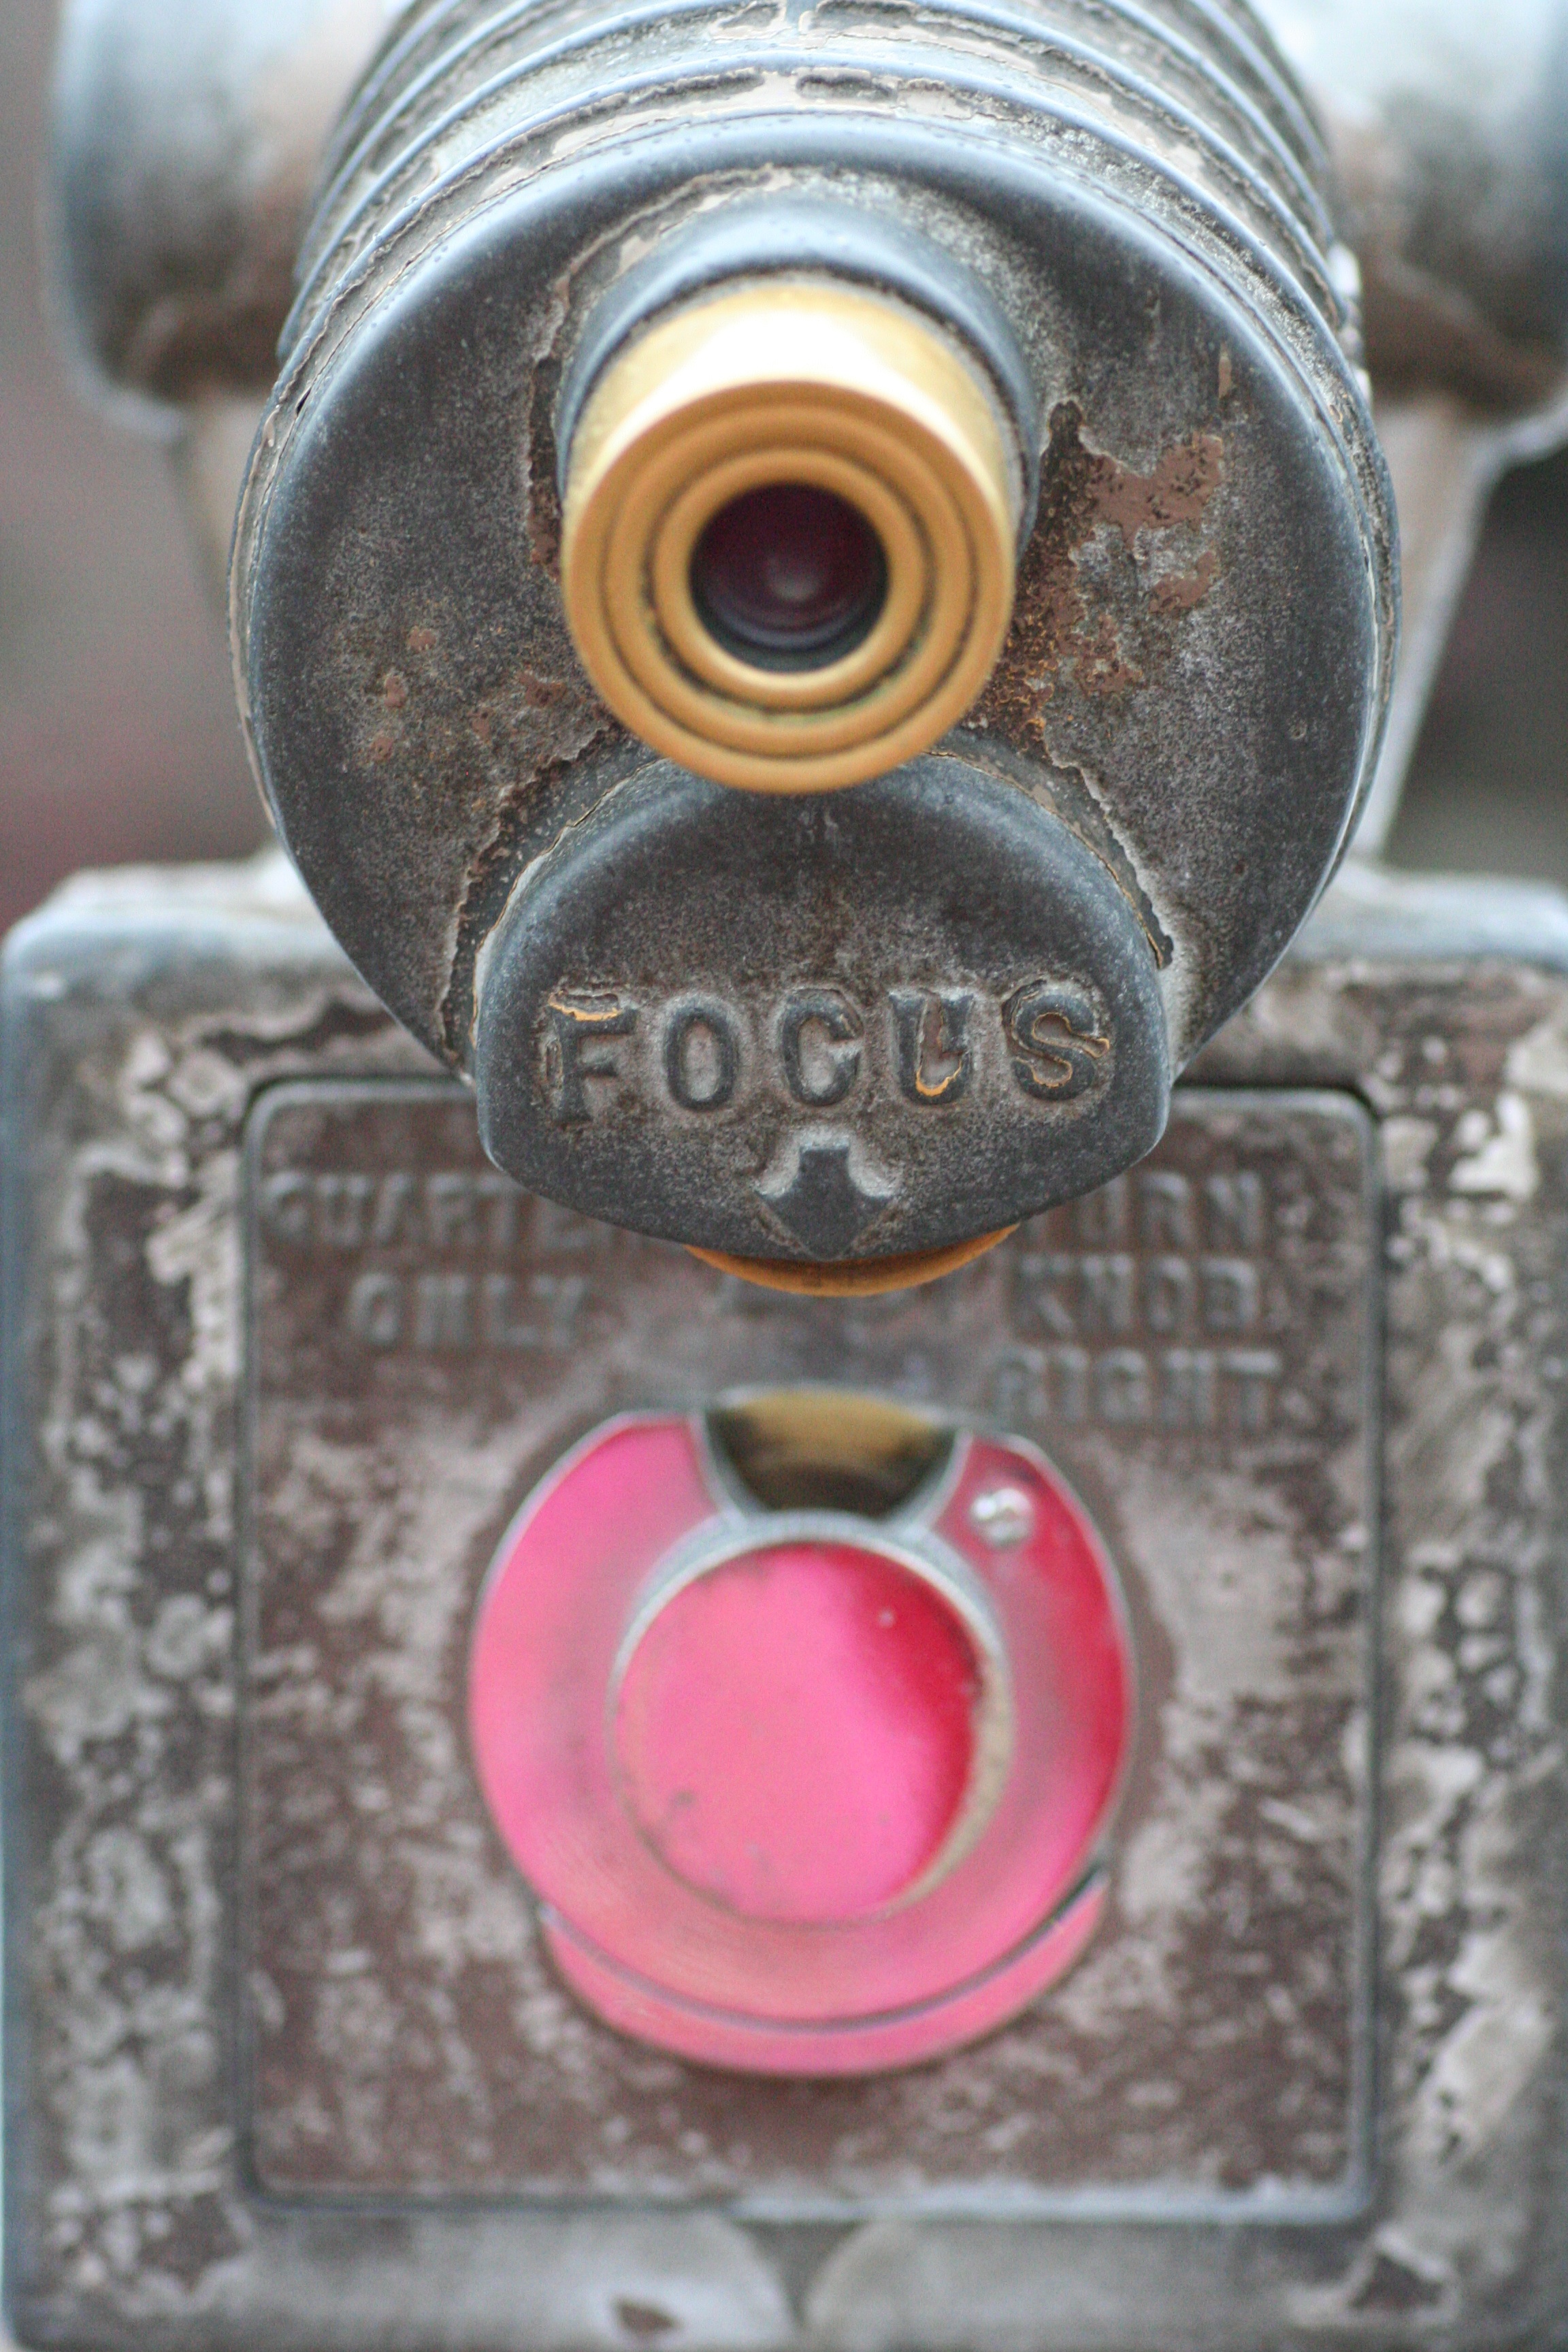
metal, gun accessory